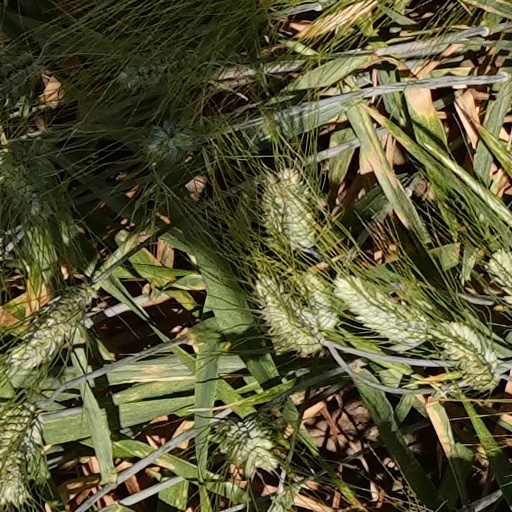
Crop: wheat